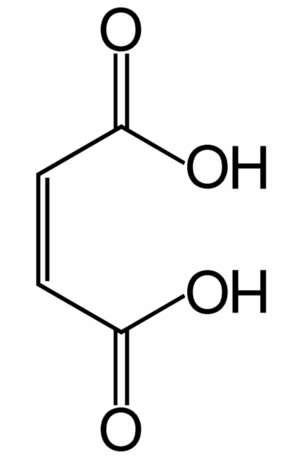
L'anhydride maléique est l'anhydride de l'acide maléique :